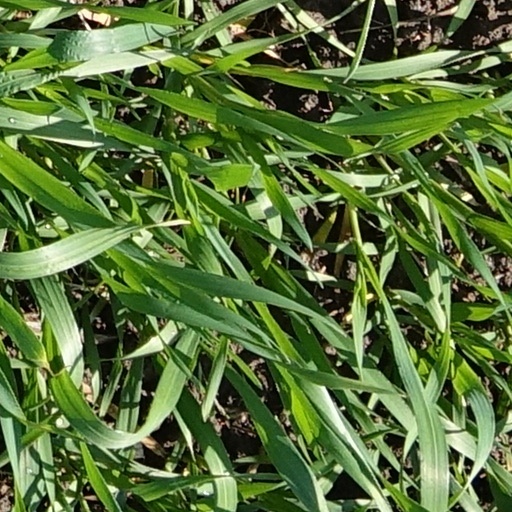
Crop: wheat